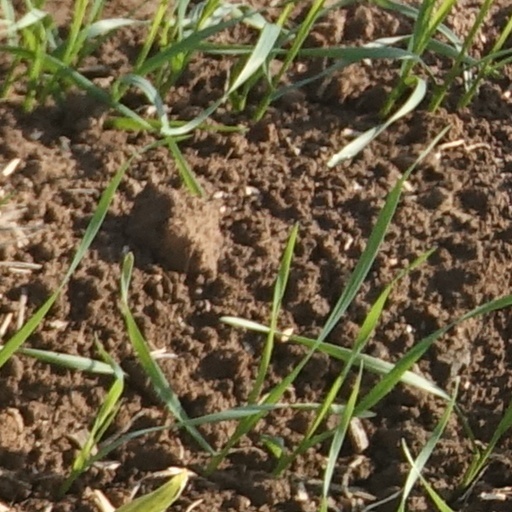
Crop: wheat